Stubaital

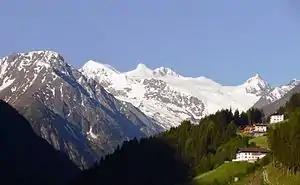
Stubaital and the Stubai Glacier in Tyrol, Austria

The Stubai Valley or Stubaital is an alpine valley in Tyrol, Austria. It is the central valley of the Stubai Alps. The river Ruetz flows through the valley.